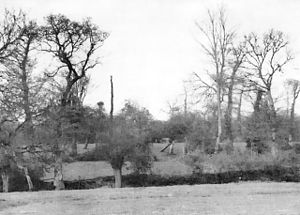
Operation Overlord / Terrænet
Bocage-landskab
Operation Overlord var kodenavnet for de Vestallieredes invasion af Normandiet i 2. verdenskrig. Operationen havde til formål at trænge tyskerne ud af et område i Nordfrankrig, som derefter kunne bruges som basis for befrielsen af Frankrig og det øvrige Nordvesteuropa. Operationen omfattede dels selve landgangen i Normandiet den 6. juni 1944 og de følgende operationer indtil udgangen af august, hvor de allierede arméer havde befriet Paris og de tyske hære havde trukket sig tilbage over Seinen.